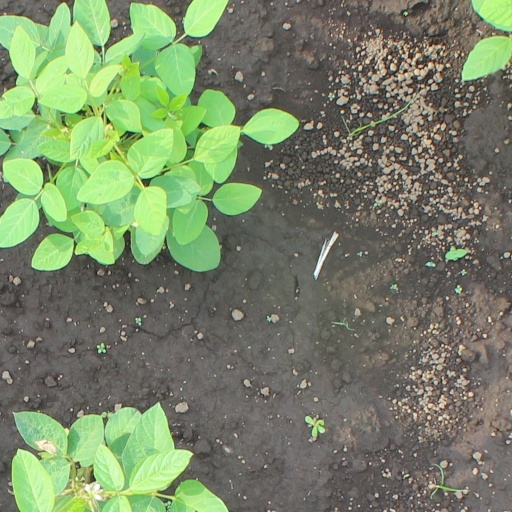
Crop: soybean